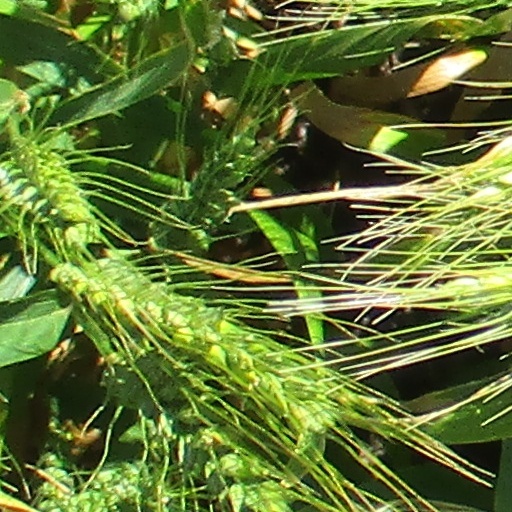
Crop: wheat